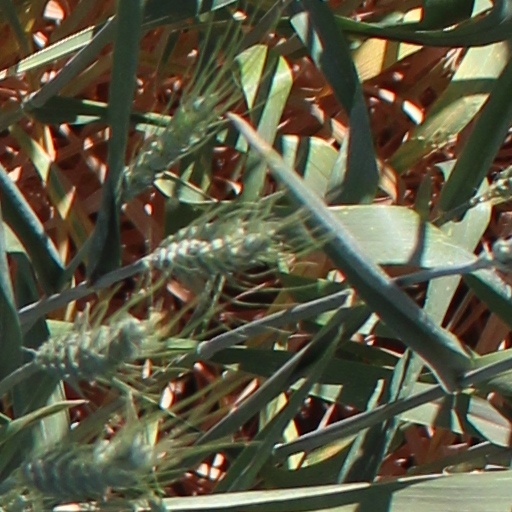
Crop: wheat